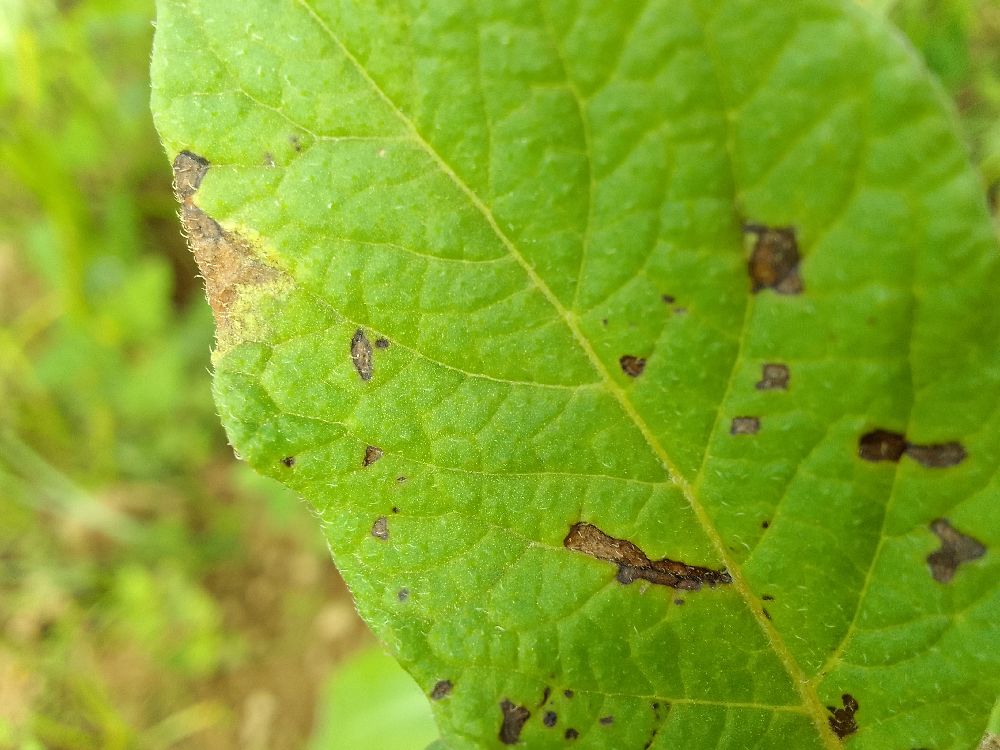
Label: Early blight